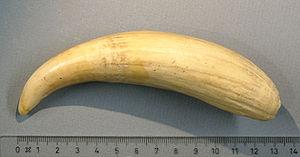
Le terme tabua désigne une dent polie de cachalot dans la culture de Fidji. Leur nom provient d'un héros mythologique.